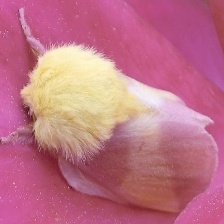
Species: ROSY MAPLE MOTH